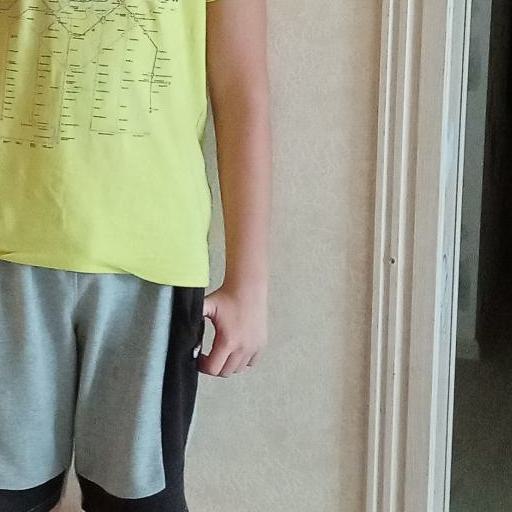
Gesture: no_gesture